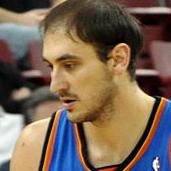
Age: 26